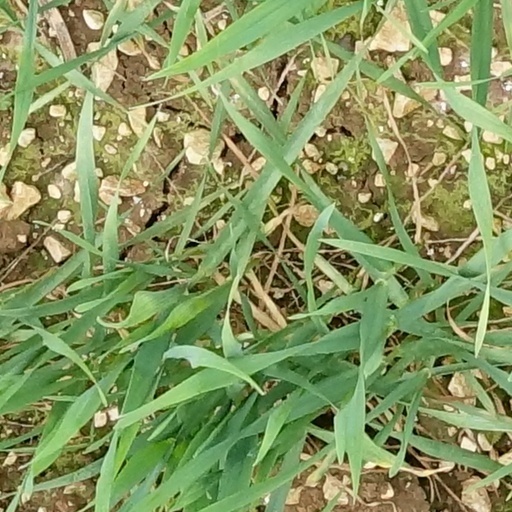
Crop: wheat